Augustus Brine

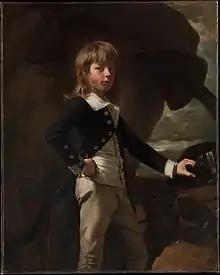
Augustus Brine as a young midshipman, John Singleton Copley, 1782

Augustus Brine (1769 – 28 January 1840) was an officer of the Royal Navy who served during the American War of Independence and the French Revolutionary and Napoleonic Wars.